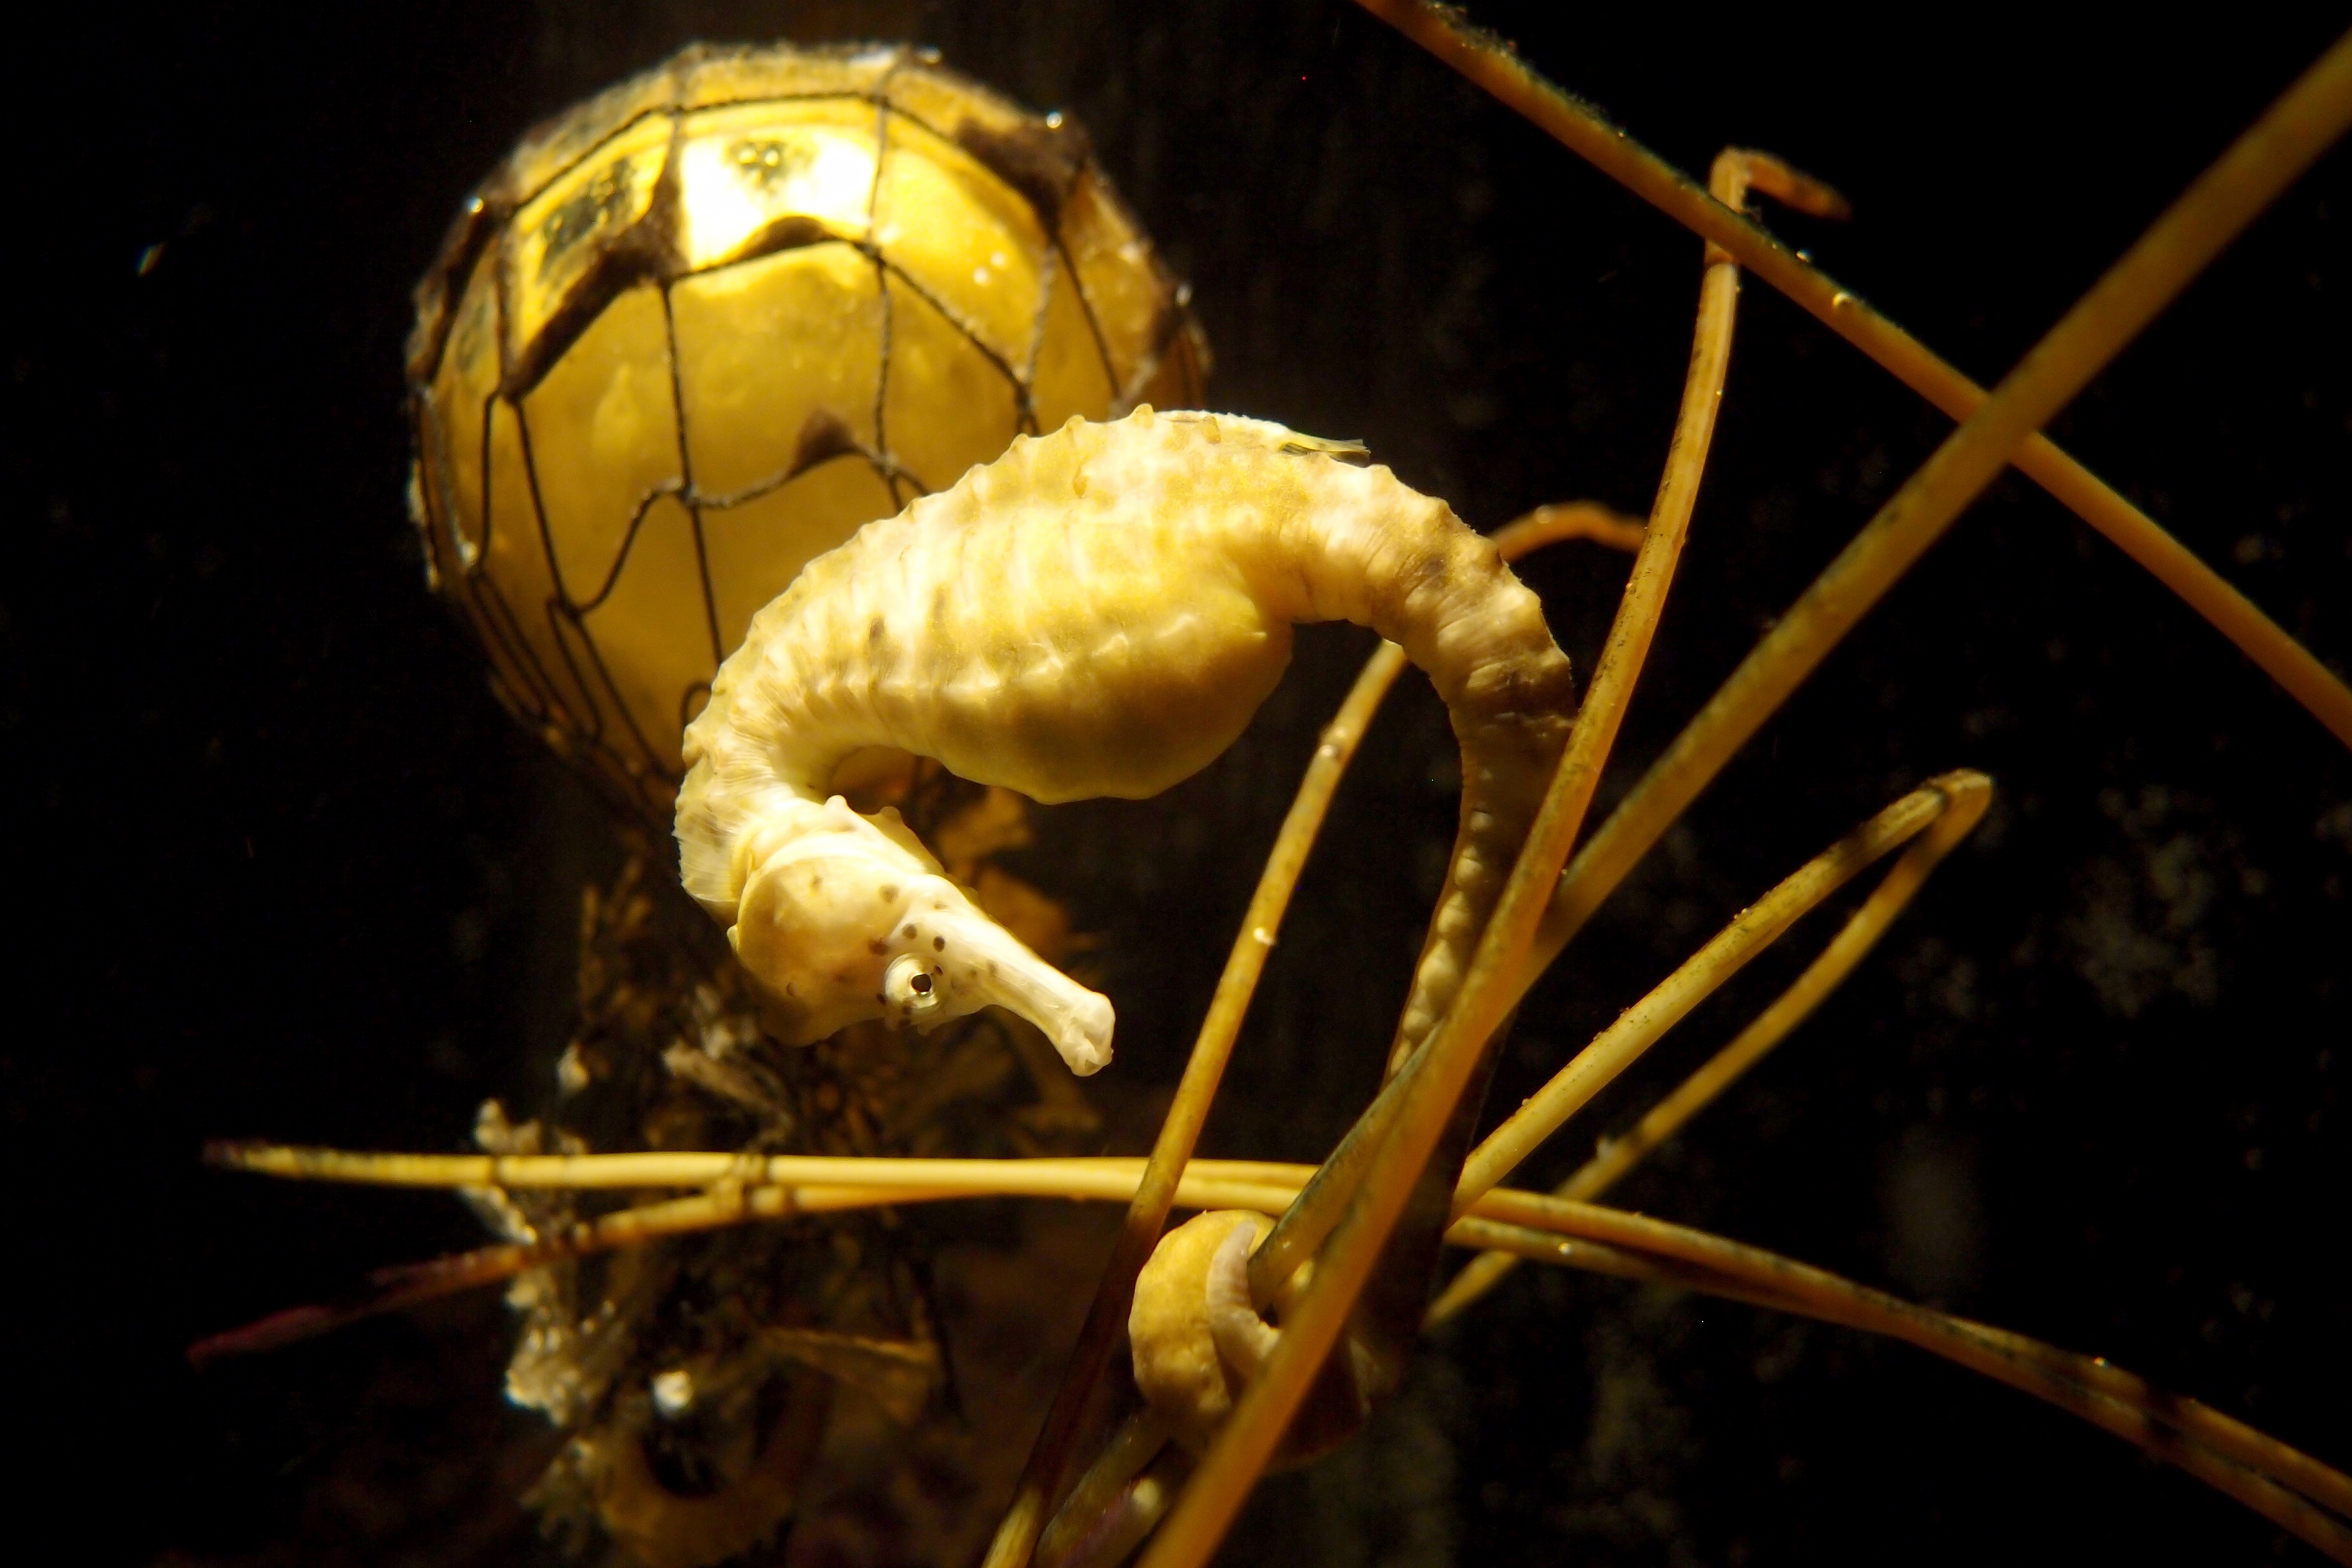
photography, leaf, flower, insect, biology, yellow, fauna, invertebrate, sea life, macro photography, seahorse, undersea world, oceanarium